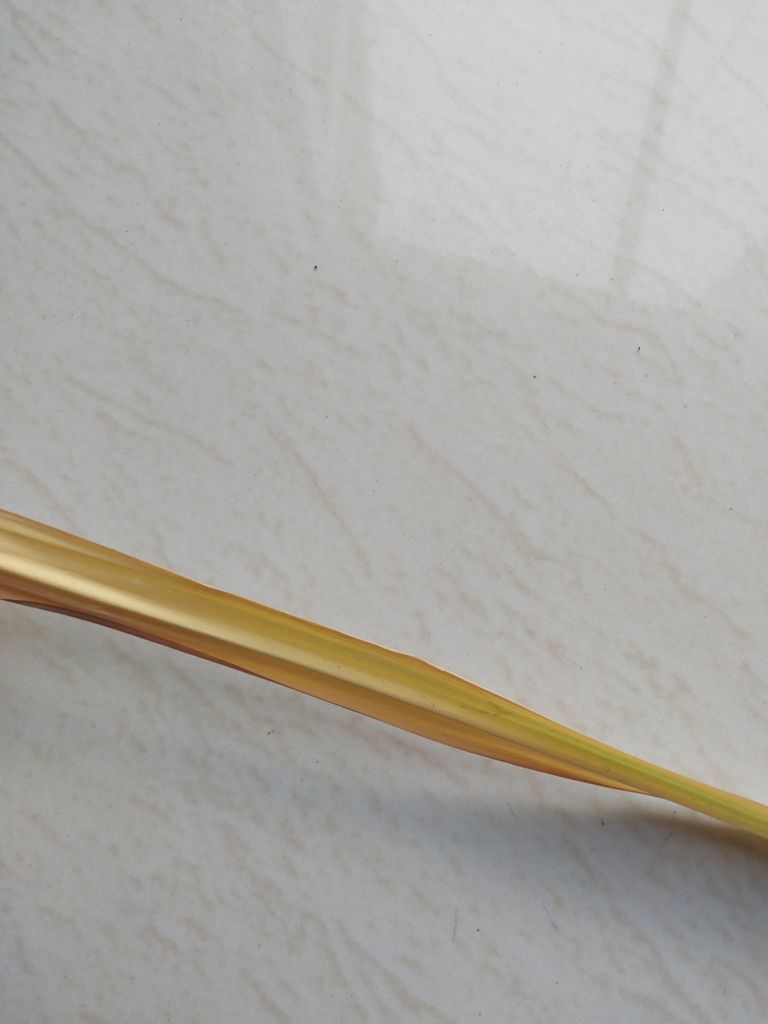
Label: Yellow Leaf